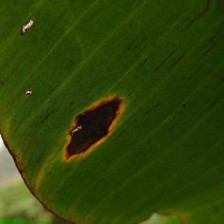
Label: cordana